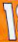
Number: 1